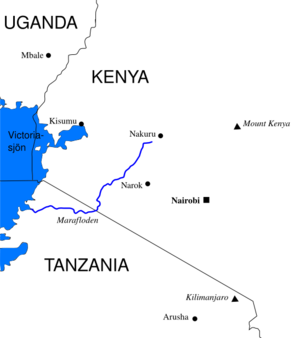
La Mara est une rivière d'Afrique coulant au Kenya et en Tanzanie. Elle donne son nom à la réserve nationale du Masai Mara située au Kenya.